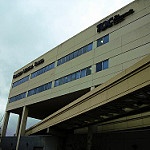
Label: buildings